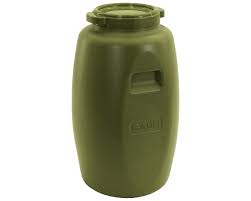
Waste category: plastic